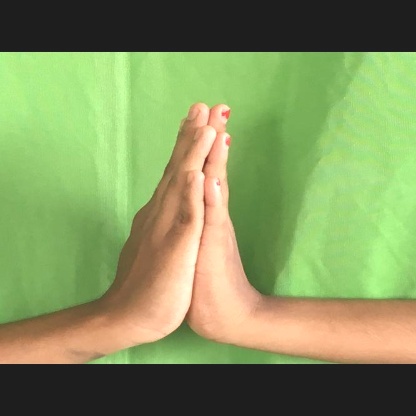
Mudra: Anjali